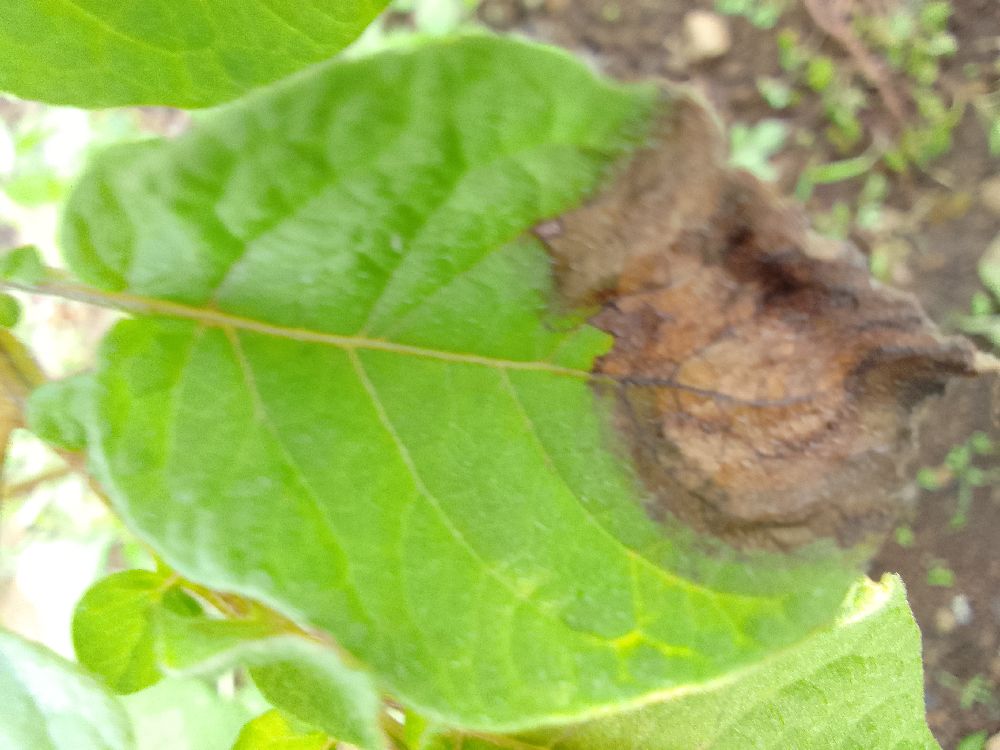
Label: Late blight